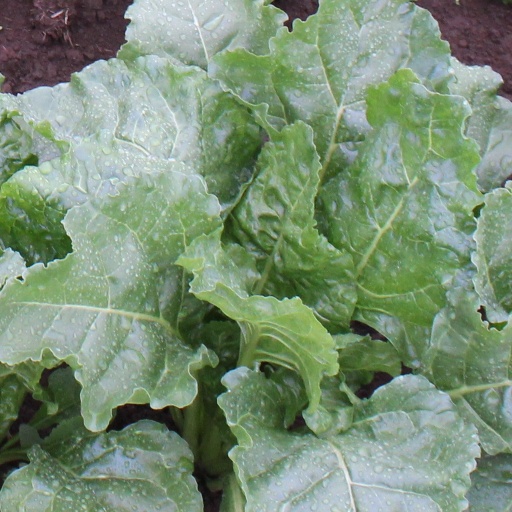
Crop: sugar beet